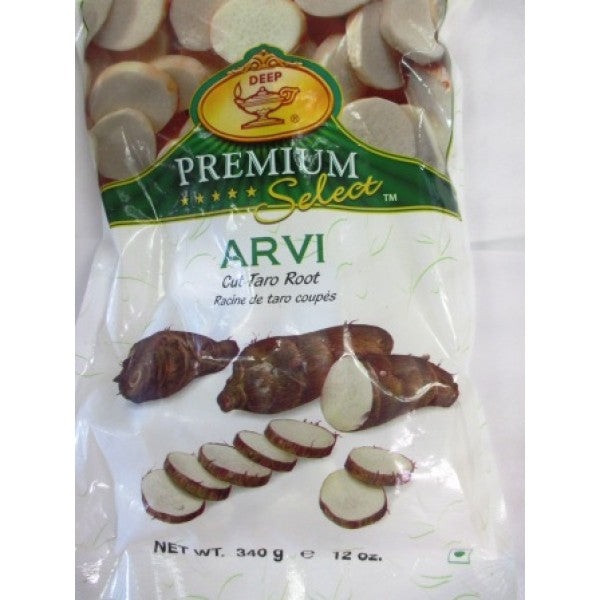
Deep Arvi 12 Oz - 340 Gms
Brand: Deep
Category: Food, Beverages & Tobacco > Food Items > Fruits & Vegetables > Fresh & Frozen Vegetables > Arracachas